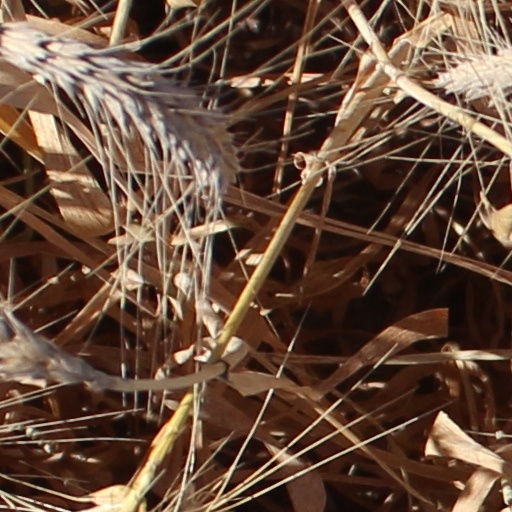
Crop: wheat